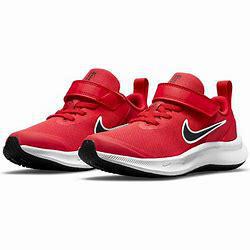
Brand: Nike
Model: Star Runner 3